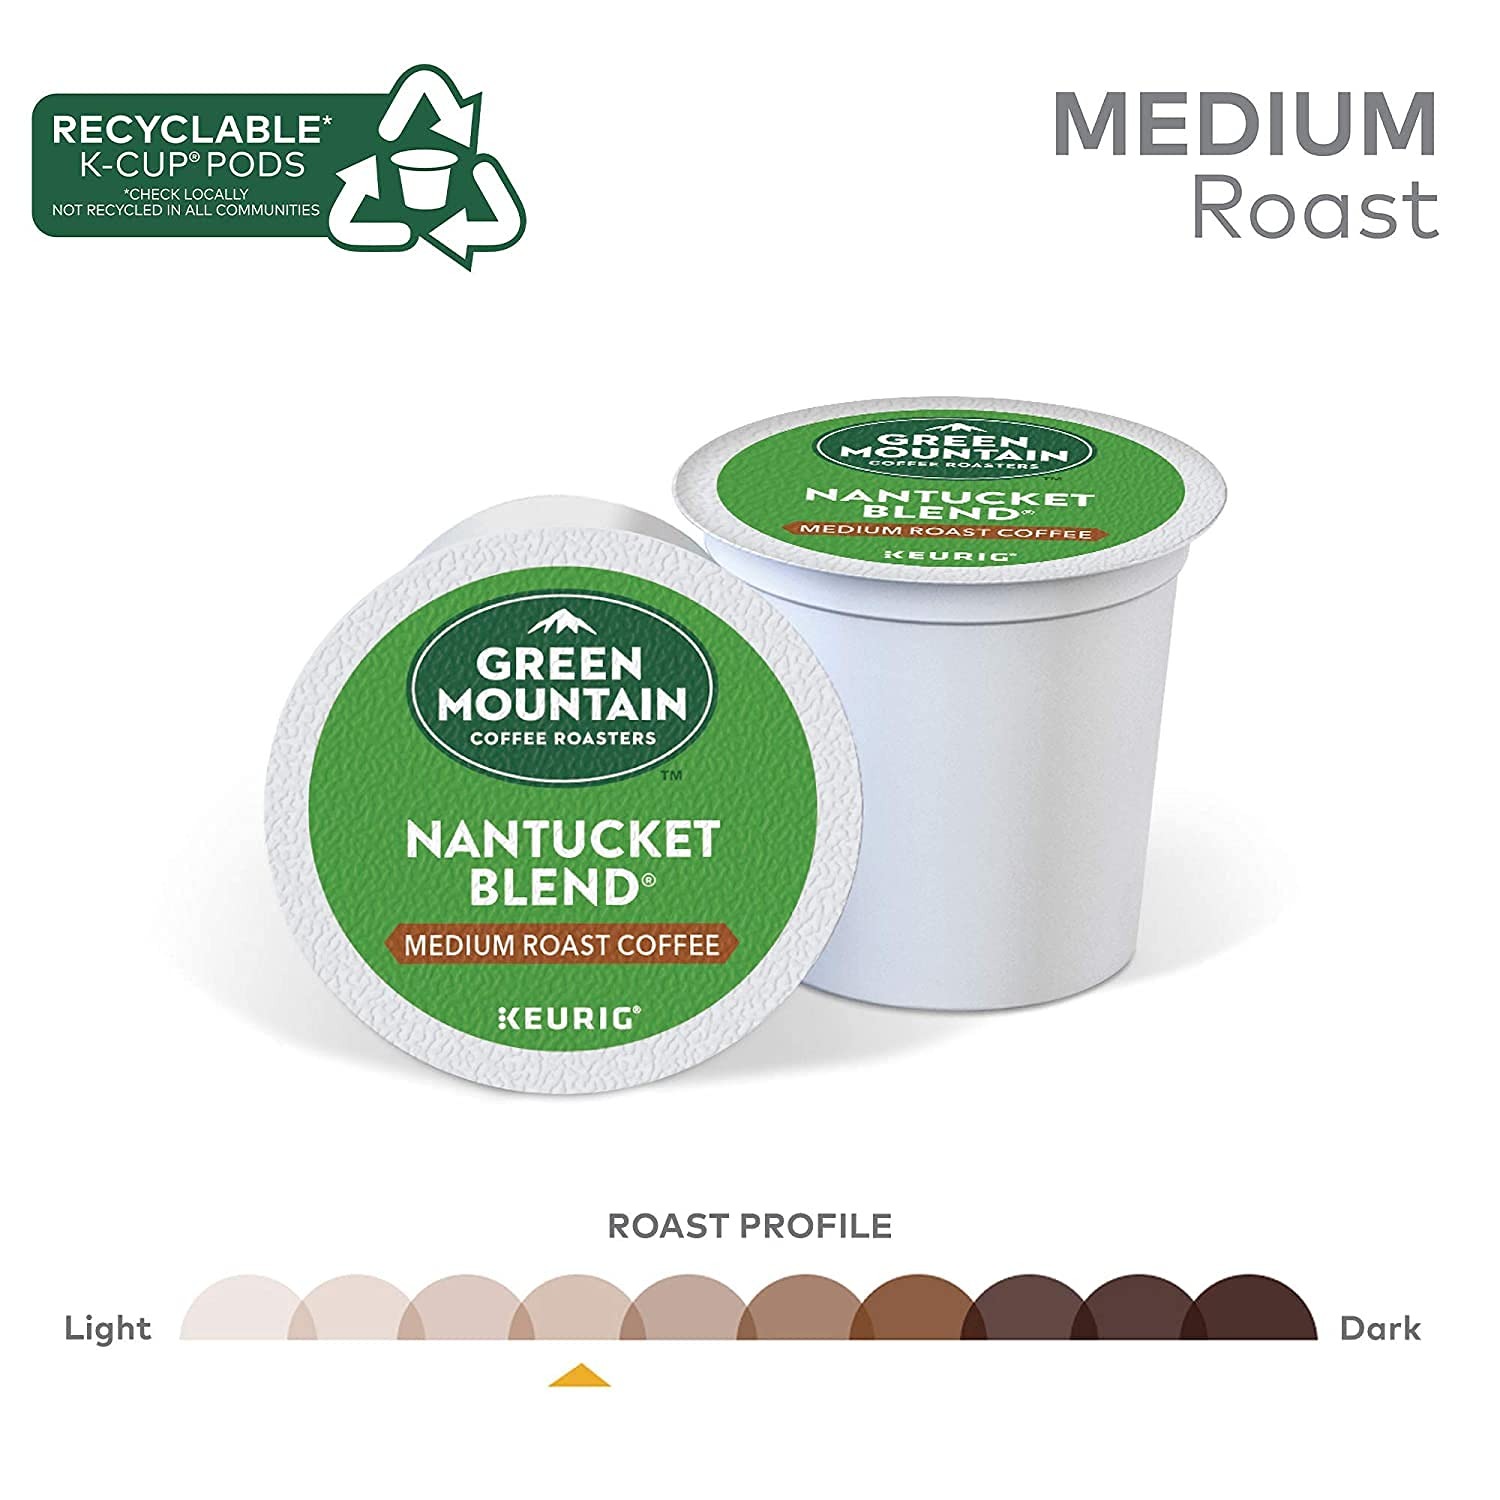
Item Name: Green Mountain Nantucket Blend, Genuine Keurig K-Cup Coffee Pods, Medium Roast
Bullet Point 1: BRAND STORY: The mountains are a special place. It's where Green Mountain Coffee Roasters was born. It's where we developed our adventurous spirit and commitment to improving the lands through sustainably sourced coffee. We're driven to bring the world a richer, better cup of coffee. Be bold. Be alive. Grab a cup and get out there.
Bullet Point 2: TASTE: A complex mix of rich flavors from berry-hued African beans, carefully woven together with robust Indonesian beans and a touch of smoky French Roast. Caramel, chocolate, and dried fruit notes bring balance to the full-bodied, hearty blend.
Bullet Point 3: ROAST: Medium roast, caffeinated coffee made with 100% Arabica beans and is certified Orthodox Union Kosher
Bullet Point 4: SUSTAINABILITY: Committed to 100% responsibly sourced coffee
Bullet Point 5: COMPATIBILITY: Contains genuine Keurig K-Cup pods, engineered for guaranteed quality and compatibility with all Keurig K-Cup coffee makers
Product Description: The mountains are a special place. It's where Green Mountain Coffee Roasters was born. It's where we developed our adventurous spirit and commitment to improving the lands through sustainably sourced coffee. We're driven to bring the world a richer, better cup of coffee. Be bold. Be alive. Grab a cup and get out there. The Green Mountain Coffee Roasters Nantucket Blend is complex mix of rich flavors from berry-hued African beans, carefully woven together with robust Indonesian beans and a touch of smoky French Roast. Caramel, chocolate, and dried fruit notes bring balance to the full-bodied, hearty blend. Made with 100 percent Arabica coffee. These single-serve K-Cup pods are compatible with all Keurig K-Cup Pod Single-Serve Coffee Makers. Each K-Cup pod is filled with the freshest ground coffee and brews a perfect, great tasting cup of coffee, every time. Certified Orthodox Union Kosher. What does being 100 percent responsibly sourced coffee mean? Responsibly Sourced means the coffee we purchase is grown and sold in adherence to a credible sourcing program that aligns with our company Responsible Sourcing Guidelines. Our coffee is 100 percent responsibly sourced.
Value: 100.0
Unit: Count

Price: 13.97